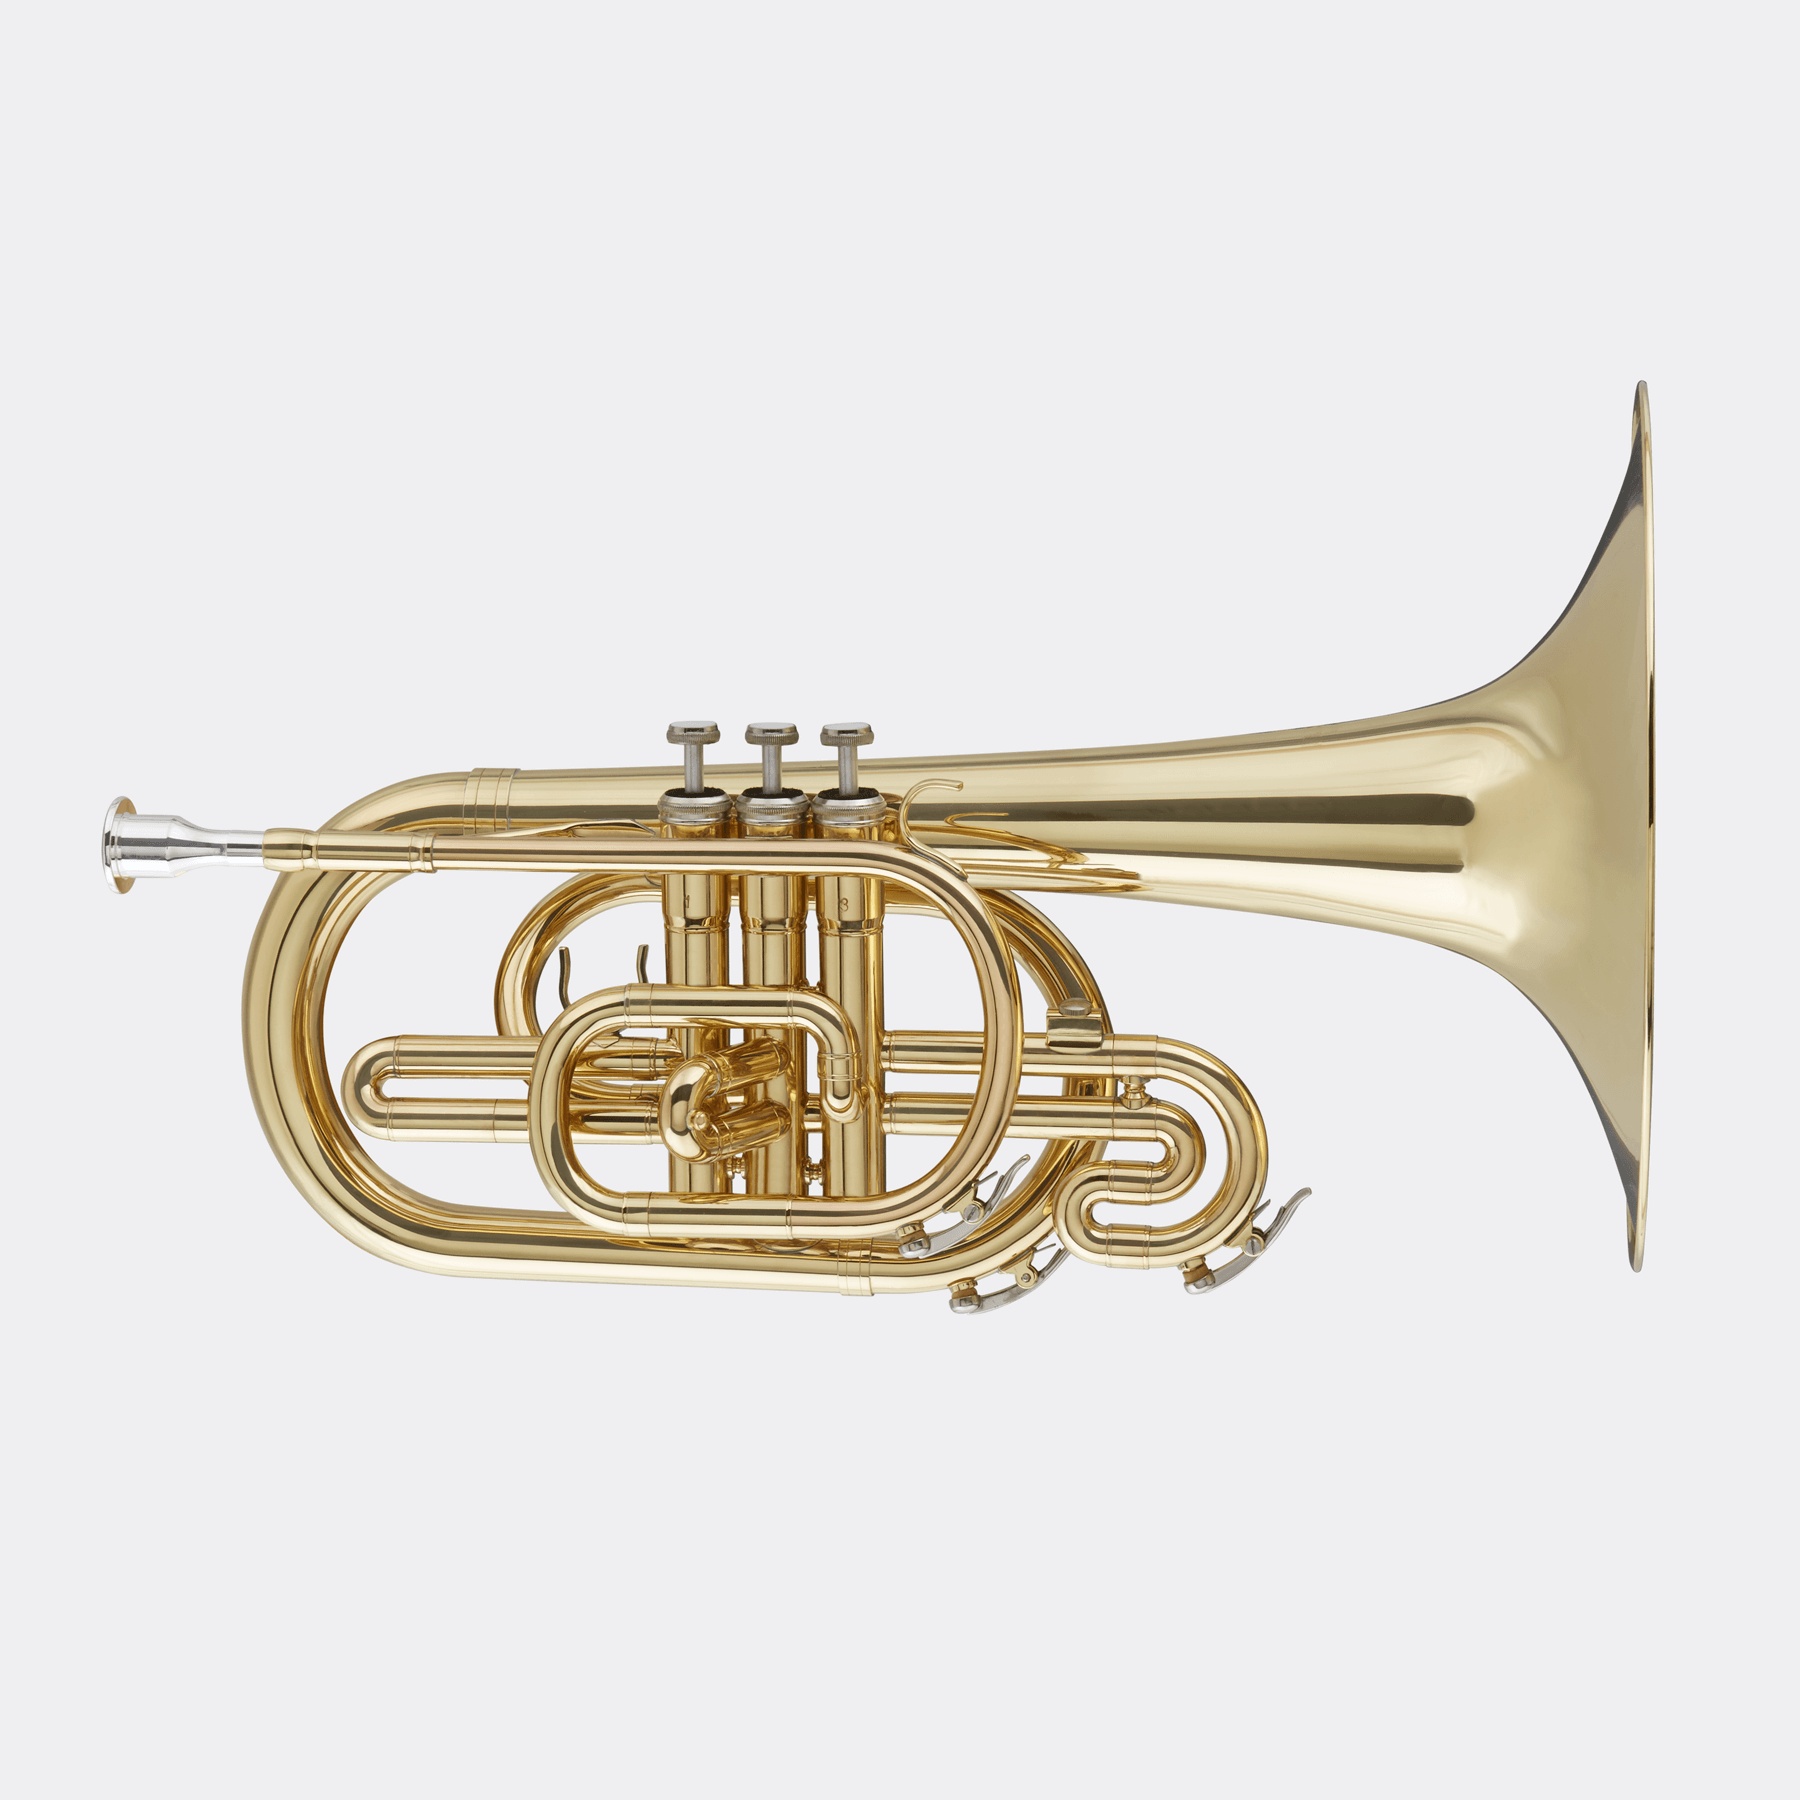
Marching Mellophone
Marching Mellophone for Sale by Blessing Instruments A good Mellophone section is the heart of any great marching ensemble sound. The Blessing BM111 provides the classic, gorgeous horn voicing with more depth and projection power. It is sturdy enough for any marching situation. Bell forward, the sound is focused and designed to project off the field and into the stands. Clear Lacquer Finish. A finish preference is dictated by the demands of a marching band, uniformity, or personal taste. Lacquer is a clear epoxy coating applied to protect the natural shiny finish of polished brass. The tone is warm, clear, and focused. It is less expensive and easier to maintain. .462” Bore 10.5” Bell Diameter Yellow Brass; Two-Piece Bell Rose Brass Lead Pipe Yellow Brass Body Plastic Finger Buttons Stainless Steel Valves Clear Epoxy Lacquer Finish
Brand: Blessing
Category: Arts & Entertainment > Hobbies & Creative Arts > Musical Instruments > Brass Instruments > Alto & Baritone Horns > Mellophones